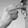
ASL letter: H